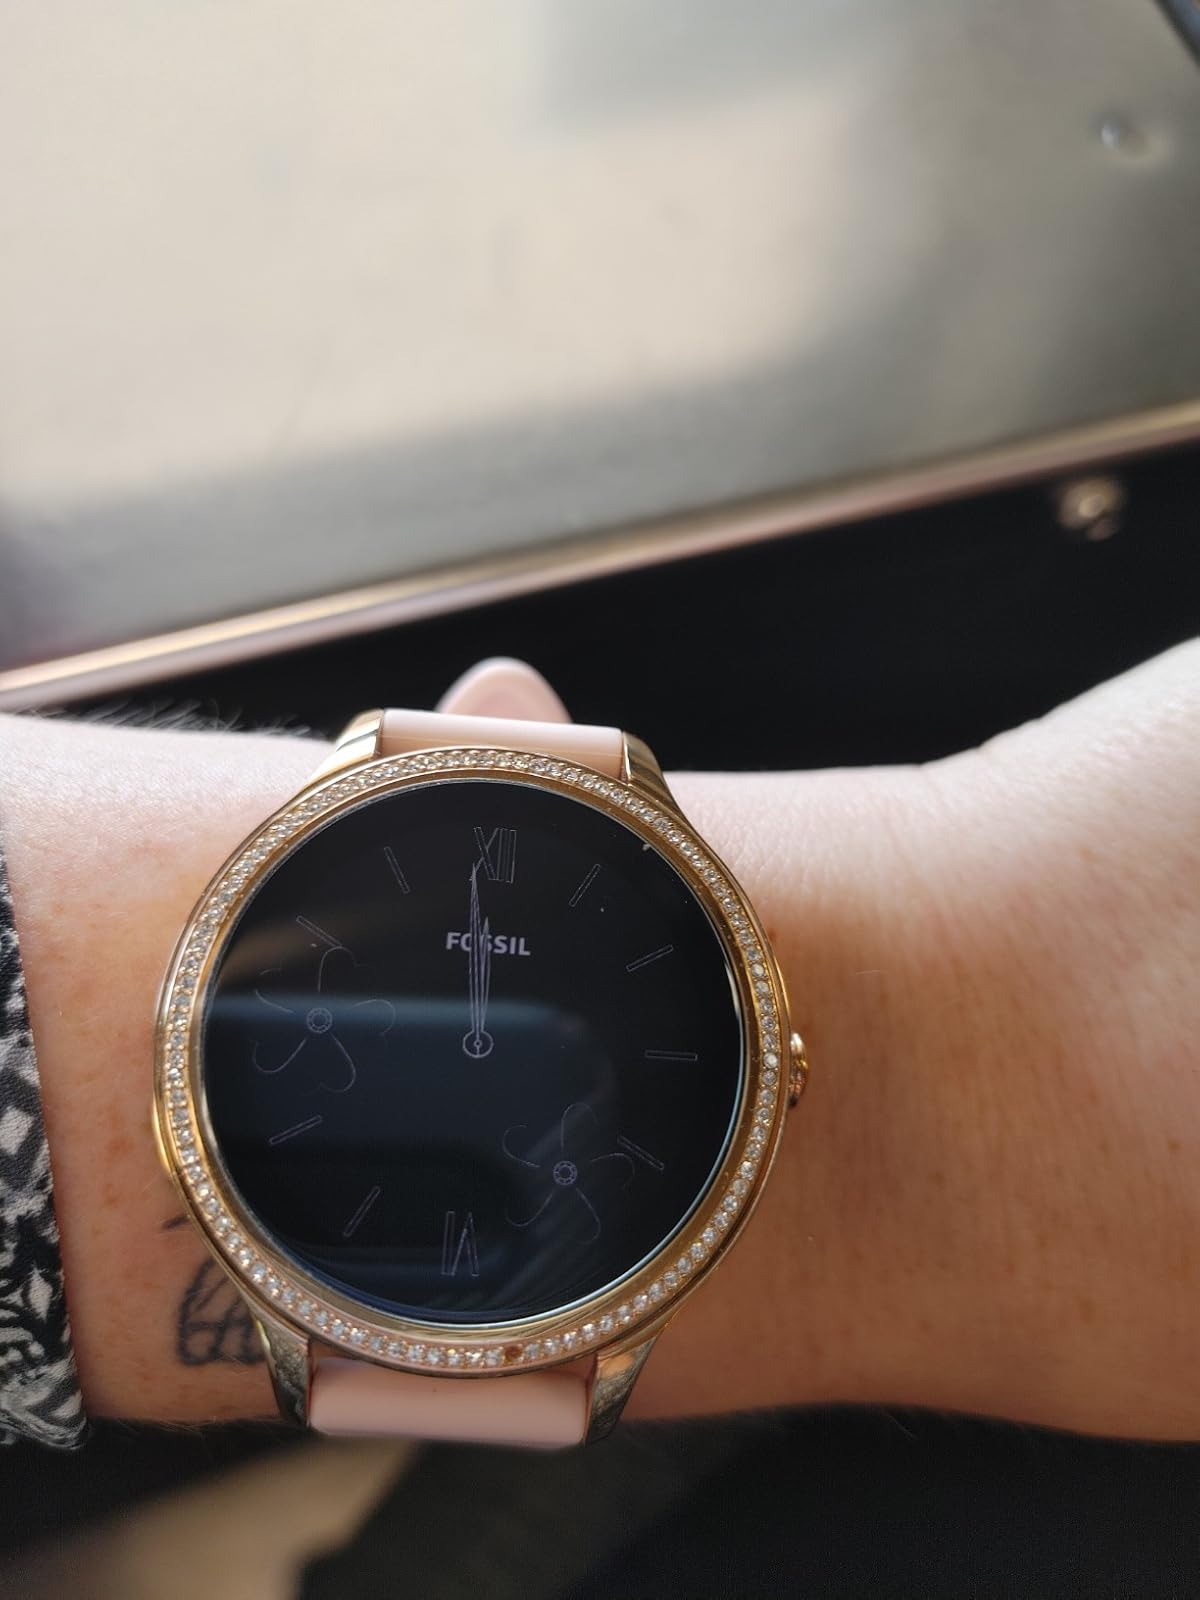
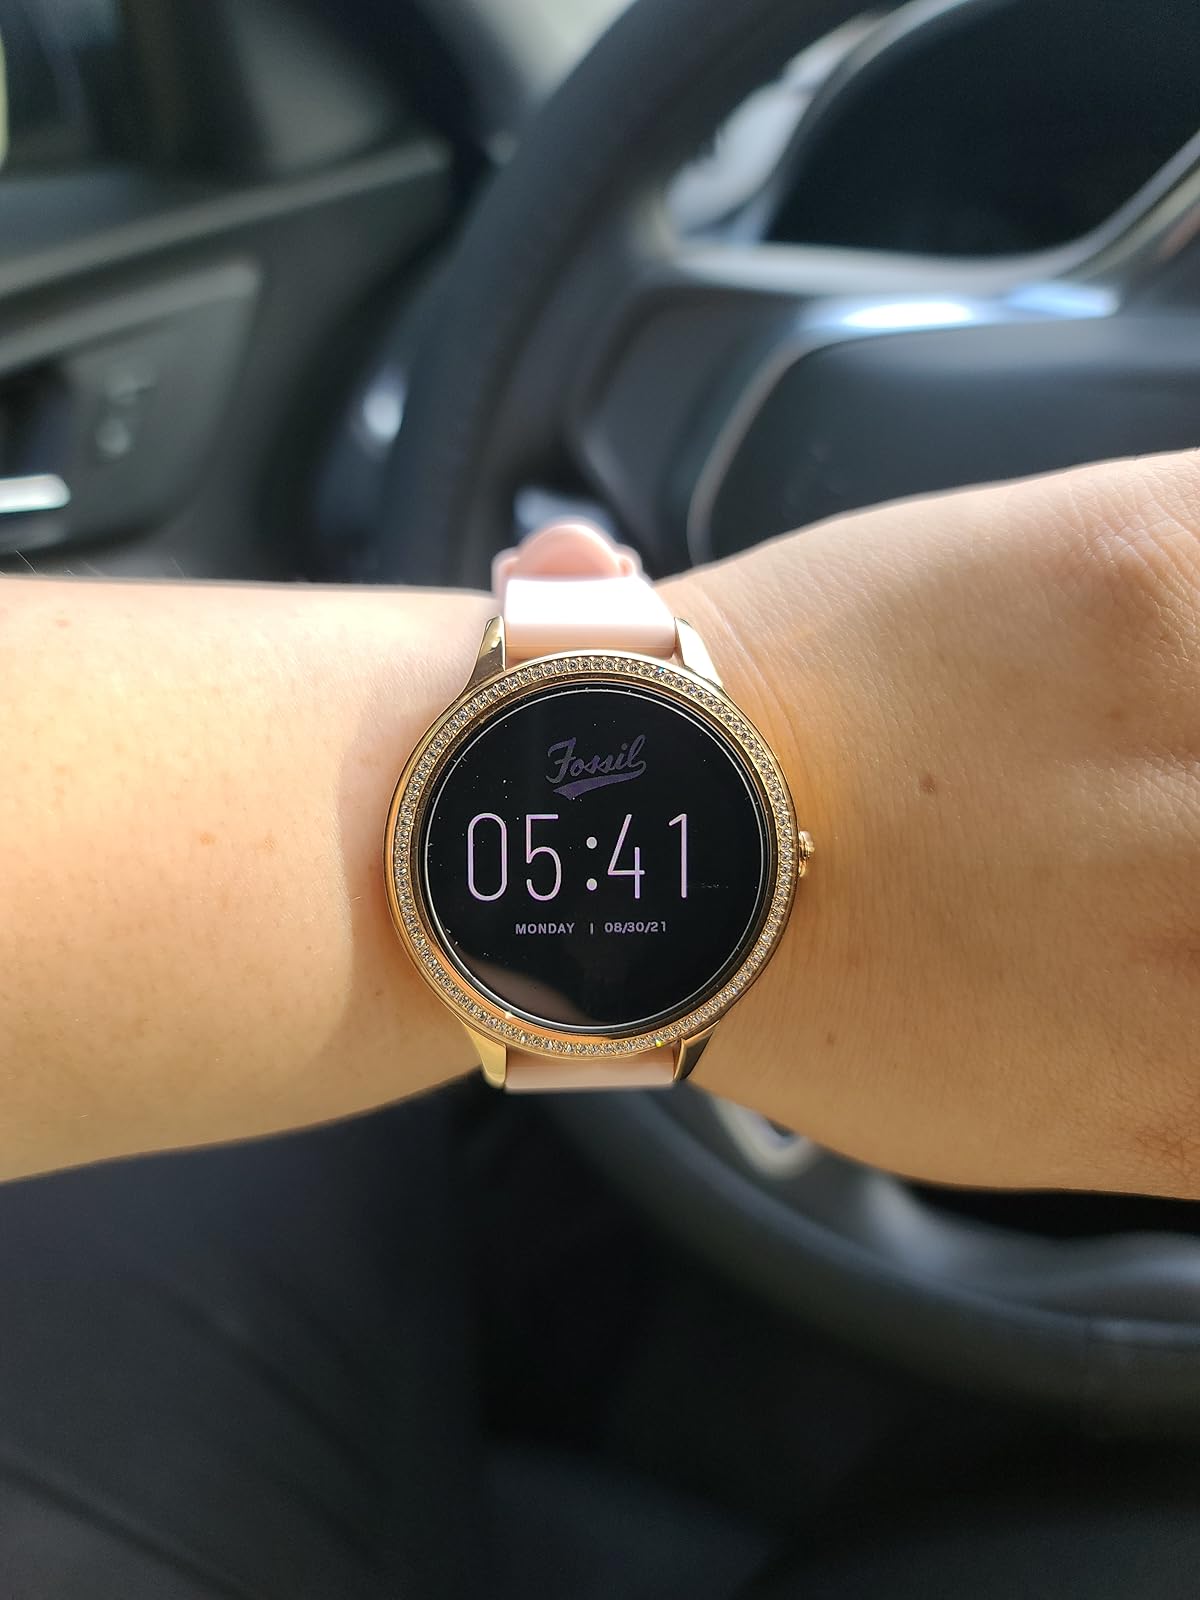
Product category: smartwatch
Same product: yes